Salt Lake City

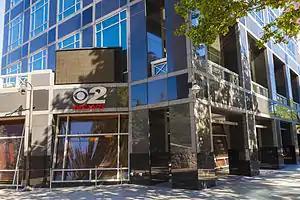
KUTV News Studio in the Wells Fargo Center building in Salt Lake City

Salt Lake City provides venues for both professional and amateur theatre. The city attracts traveling Broadway and Off-Broadway performances in the historic Capitol Theatre. Local professional acting companies include the Pioneer Theatre Company, Salt Lake Acting Company, and Plan-B Theatre Company, which is the only theatre company in Utah fully devoted to developing new plays by Utah playwrights.